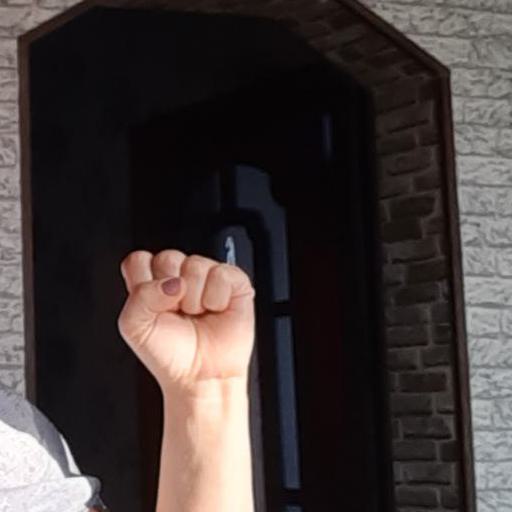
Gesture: fist